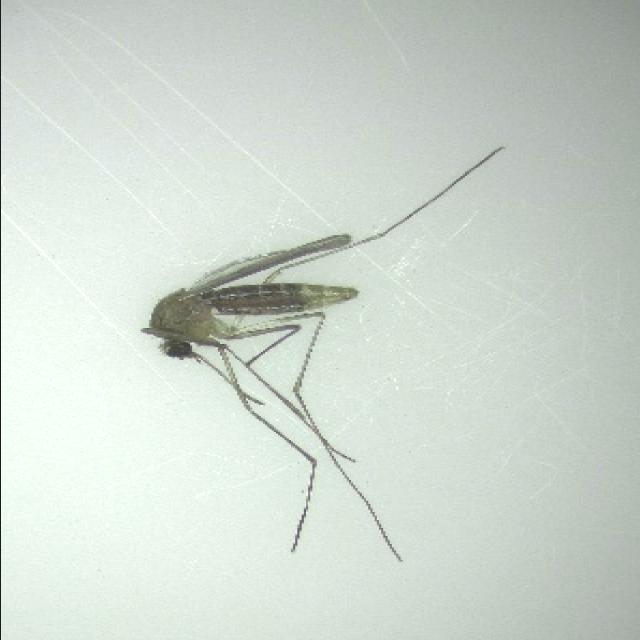
Species: culex_pipiens